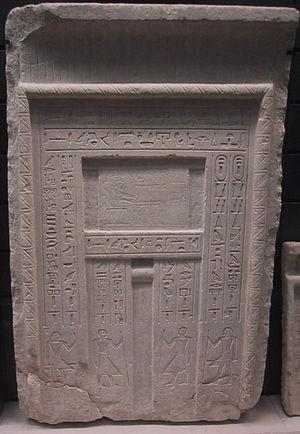
Une fausse porte est une représentation artistique d'une porte, mais qui ne fonctionne pas comme une vraie. Elles peuvent être gravées dans un mur ou peintes sur ce dernier.